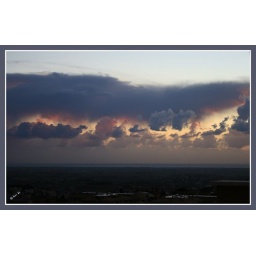
pink in the sky